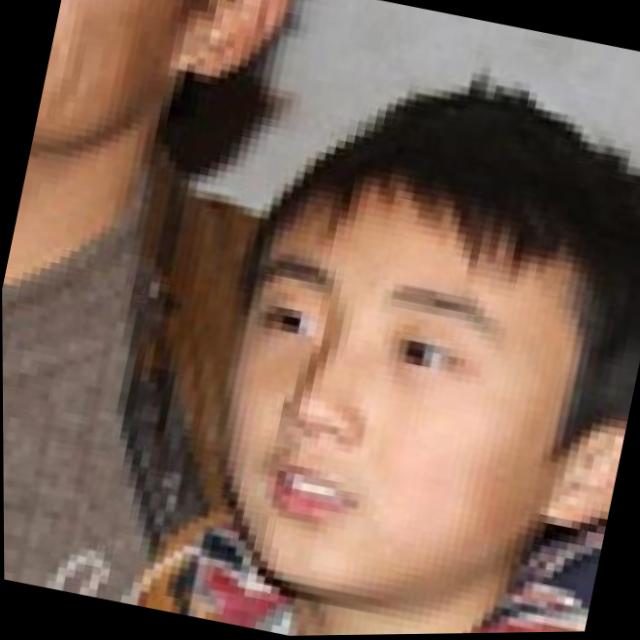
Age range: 0-12